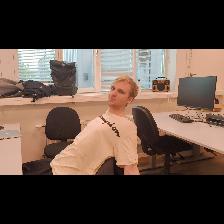
Label: Human